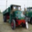
Label: truck